Mohamed Koffi

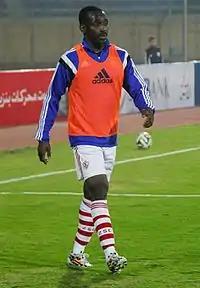
Mohamed Koffi – Zamalek SC

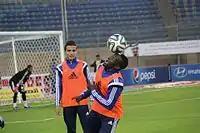
Mohamed Koffi – Zamalek SC

While he was in Iraq with the Dohuk-based club, news speculated that he will move back to Egypt and the country's top most clubs like Zamalek SC and Al Ahly SC were reportedly interested in obtaining the services of the Burkinabé international.